Plaffeien

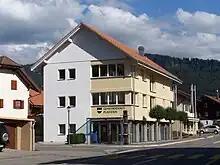
Town hall of Plaffeien

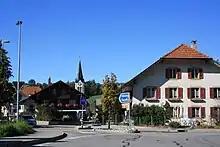
Plaffeien village

Plaffeien has a population of . , 6.2% of the population are resident foreign nationals. Over the last 10 years (2000–2010) the population has changed at a rate of −3.5%. Migration accounted for −0.1%, while births and deaths accounted for −0.3%.